Economic history of Latin America

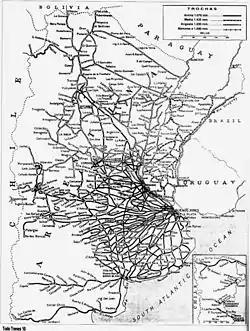
Argentina's railroad network at its maximum extent, during the 1950s. The British-financed docks and railway system created a dynamic agro-export sector that remains as an economic pillar. At its peak it was the 8th largest railroad network in the world.

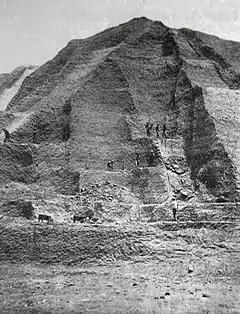
Mining guano in the Chincha Islands off the central coast of Peru c. 1860.

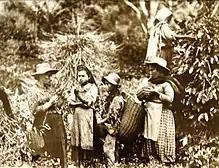
Labor of women and children on Colombian coffee plantations, 1910

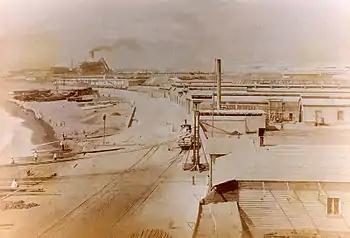
Port of Antofagasta, Chile from which saltpeter was shipped

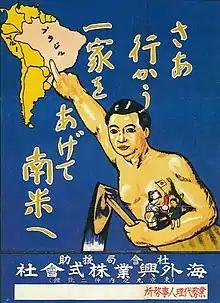
A poster used in Japan to attract immigrants to Brazil. It reads: "Let's go to South America with families."

As the political situation stabilized toward the late nineteenth century, many governments actively promoted policies to attract capital and labor. The phrase "order and progress" were key concepts for this new stage for Latin American development, and actually put on the flag of the republic of Brazil in 1889, following the ouster of the monarchy. Mexico created legal guarantees for foreign investors during the regime of Porfirio Díaz (1876–1911), which overturned the legacy of colonial law. Colonial law vested the state with subsoil rights and gave full ownership rights to private investors. In Argentina, the constitution of 1853 gave foreigners basic civil rights. Many governments actively promoted foreign immigration, both to create a low-wage labor force, but also to change the racial and ethnic profile of populations. Laws ensuring religious toleration opened the door to Protestants. With unequal treaties with colonial powers behind them, major Latin Americans countries were able to implement autonomous trade policies during this period. They imposed some of the highest import tariffs in the world, with average tariffs between 17% and 47% Average "per capita" income during this period rose at the rapid annual rate of 1.8%.